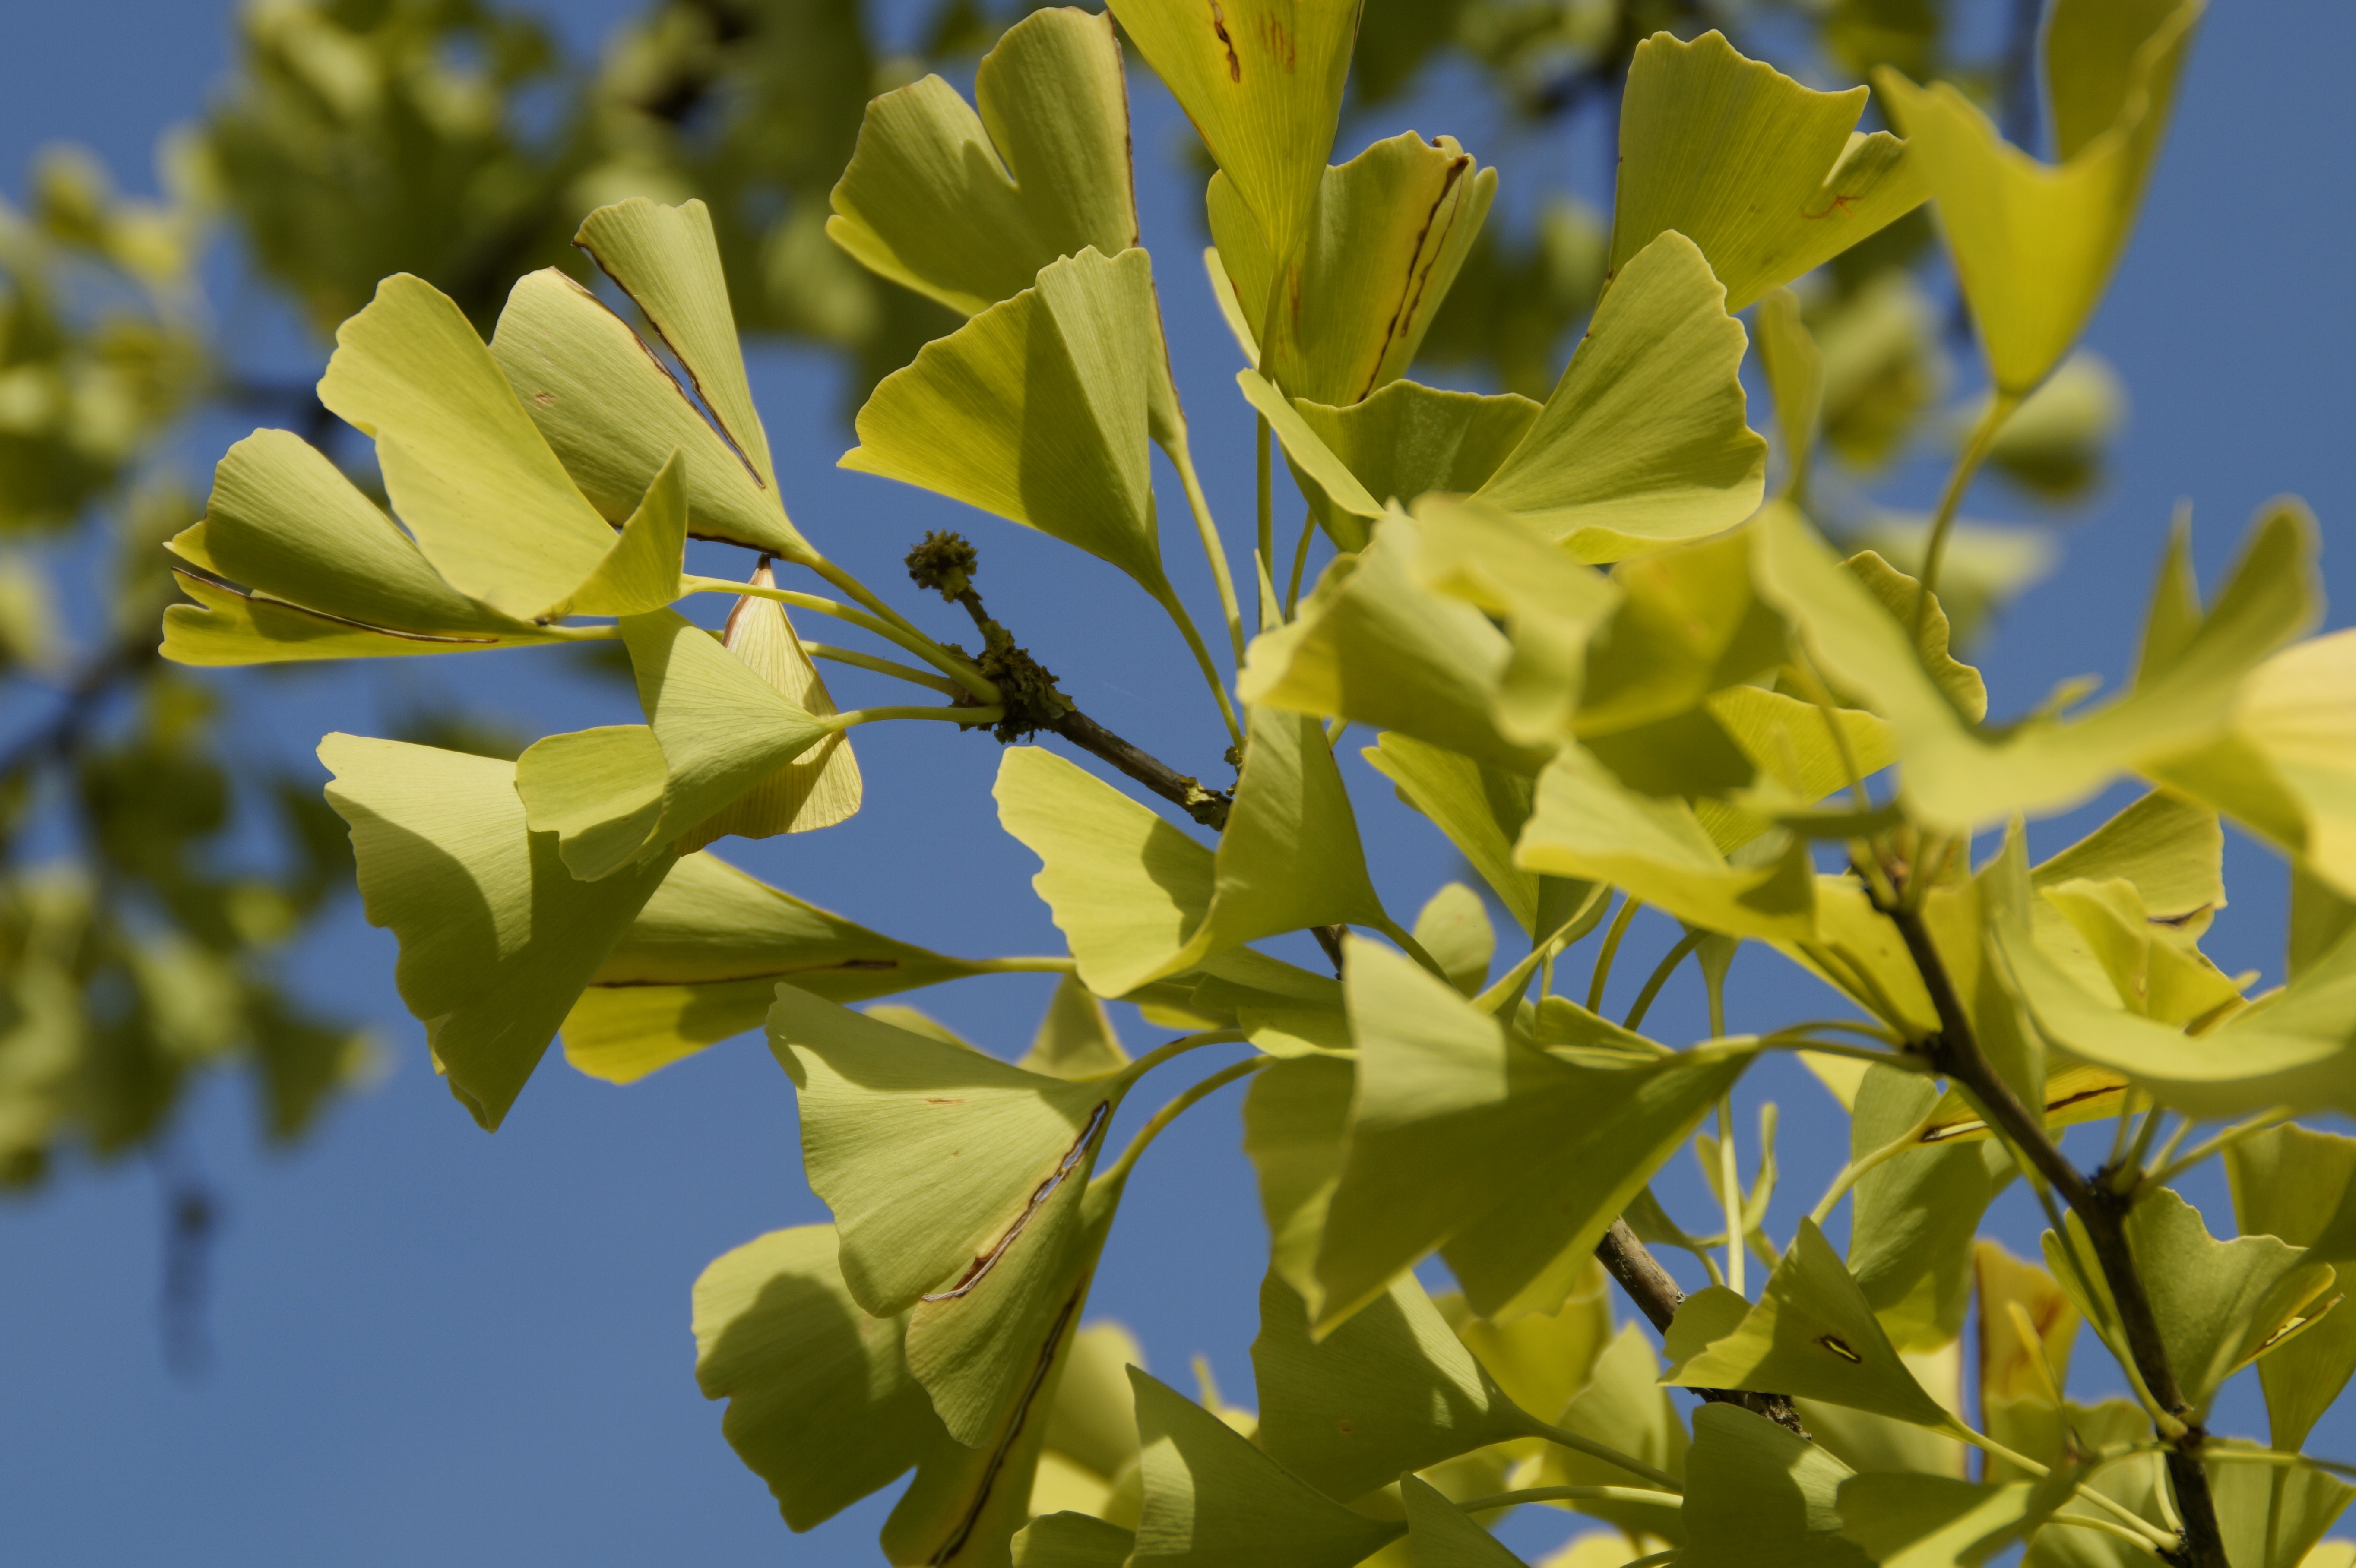
tree, nature, branch, blossom, plant, sky, sunlight, leaf, flower, green, produce, botany, yellow, flora, wildflower, leaves, shrub, china, gingko, macro photography, flowering plant, maidenhair tree, ginko, ginko tree, plant stem, woody plant, land plant